4-8-0

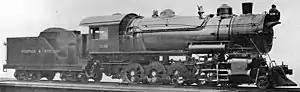
Norfolk & Western class M2

The London, Midland and Scottish Railway and the Southern Railway both contemplated the construction of tender freight locomotives, but these never materialised.